Roy Stewart (silent film actor)

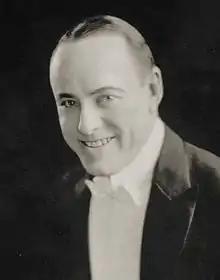
Stewart, ca. 1920

Roy Stewart (October 17, 1883 – April 26, 1933) was an American actor of the silent era. He appeared in more than 130 films between 1915 and 1933. He was born in San Diego, California. On April 26, 1933, he died at his Westwood, California, home, of a heart attack. He was 49 years old.